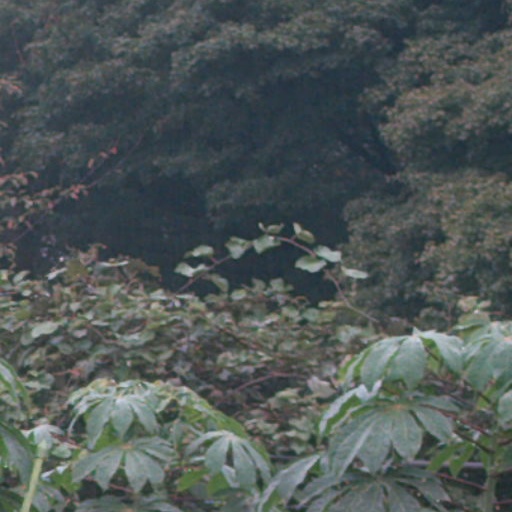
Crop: cassava